Oslo Commuter Rail

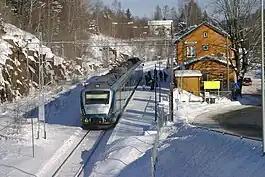
A Class 72 unit at Røyken Station

Class 72 is a series of 36 four-car electric multiple units built by AnsaldoBreda. The units are permanently coupled together using Jacobs bogies. Each unit has a power output of , allowing a top speed of . The trains are long and weigh , and have seating for 310 passengers and one toilet. The trains have better accessibility than Class 69 and unlike their predecessors are equipped with an electronic public information system. Some of the 36 units are used on the Jæren Commuter Rail.